Bhigwan

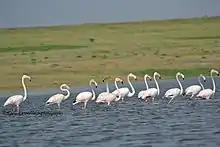
Flamingos in Bhigwan

The backwaters of Ujjani Dam host the greater flamingo, Eurasian spoonbill, bar-headed goose, collared pratincole and osprey. Bhigwan hosts the fastest bird of the animal kingdom, the peregrine falcon.